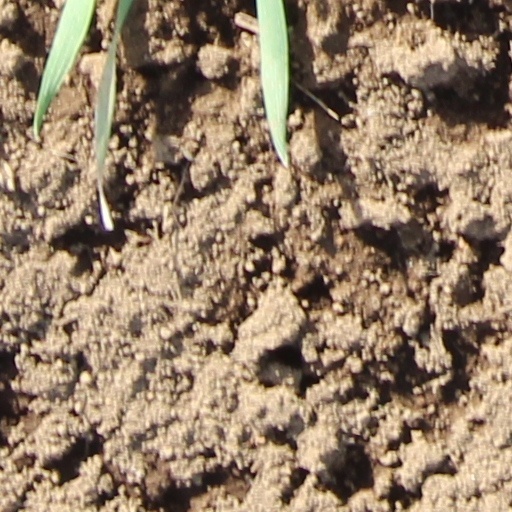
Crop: wheat